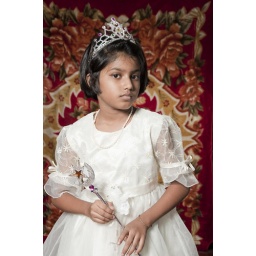
Little girl in white birthday suit with a red background